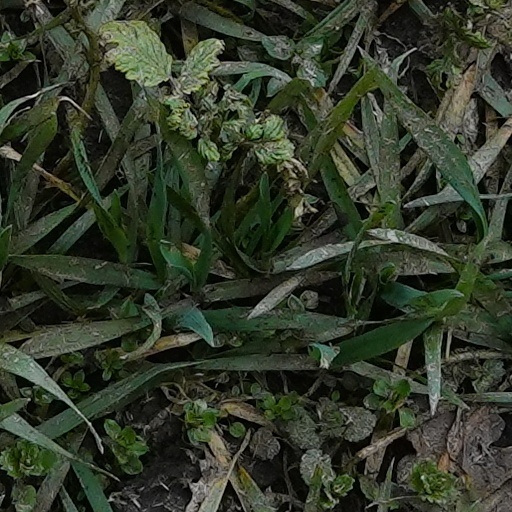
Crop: wheat